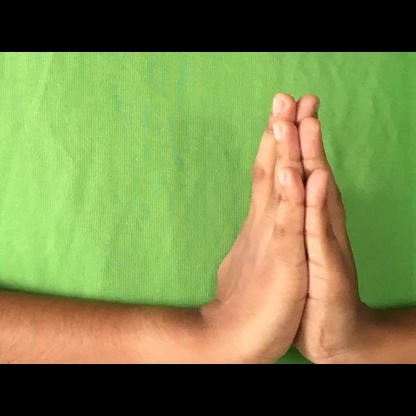
Mudra: Anjali